The Gift (The X-Files)

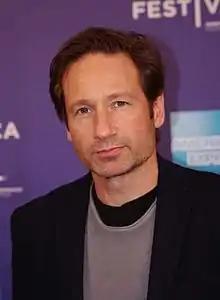

"The Gift" first premiered on Fox in the United States on February 4, 2001. The episode earned a Nielsen household rating of 8.8, meaning that it was seen by 8.8% of the nation's estimated households. The episode was viewed by 8.87 million households and 14.6 million viewers overall. The episode ranked as the 35th most-watched episode for the week ending February 4. On November 4, 2003, the episode was released as part of the eighth season DVD box set.